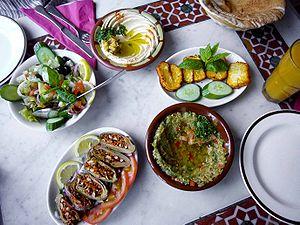
Le mézé ou mezzé st une forme de repas de la cuisine levantine et méditerranéenne, composée d'un ensemble de plats servis en même temps.
Le makdous est un plat du Levant composé de petites aubergines farcies fermentées.
Le régime méditerranéen, également appelé régime crétois ou diète méditerranéenne est une pratique alimentaire traditionnelle dans plusieurs pays autour de la mer Méditerranée caractérisée par la consommation en abondance de fruits, légumes, légumineuses, céréales, herbes aromatiques et d'huile d'olive, une consommation modérée de produits laitiers d'origine variée, d'œufs et de vin, une consommation limitée de poisson et une consommation faible de viande.